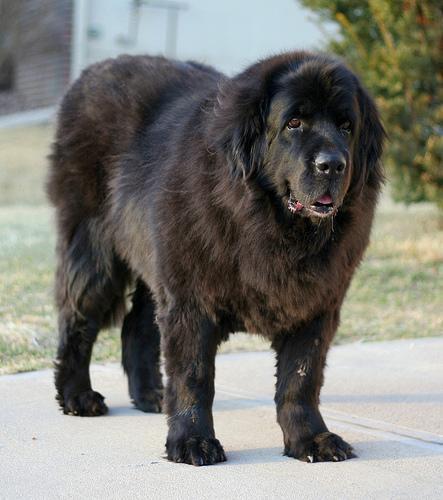
newfoundland